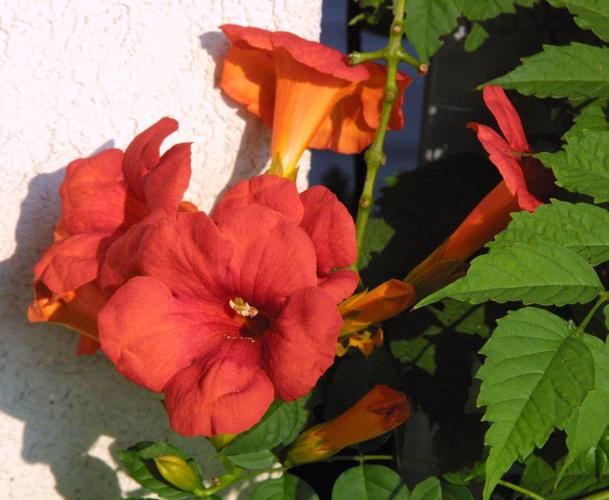
Label: trumpet creeper